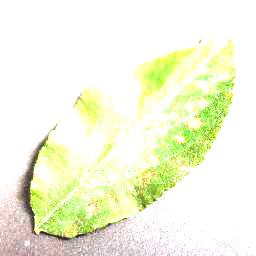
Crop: apple
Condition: cedar_rust